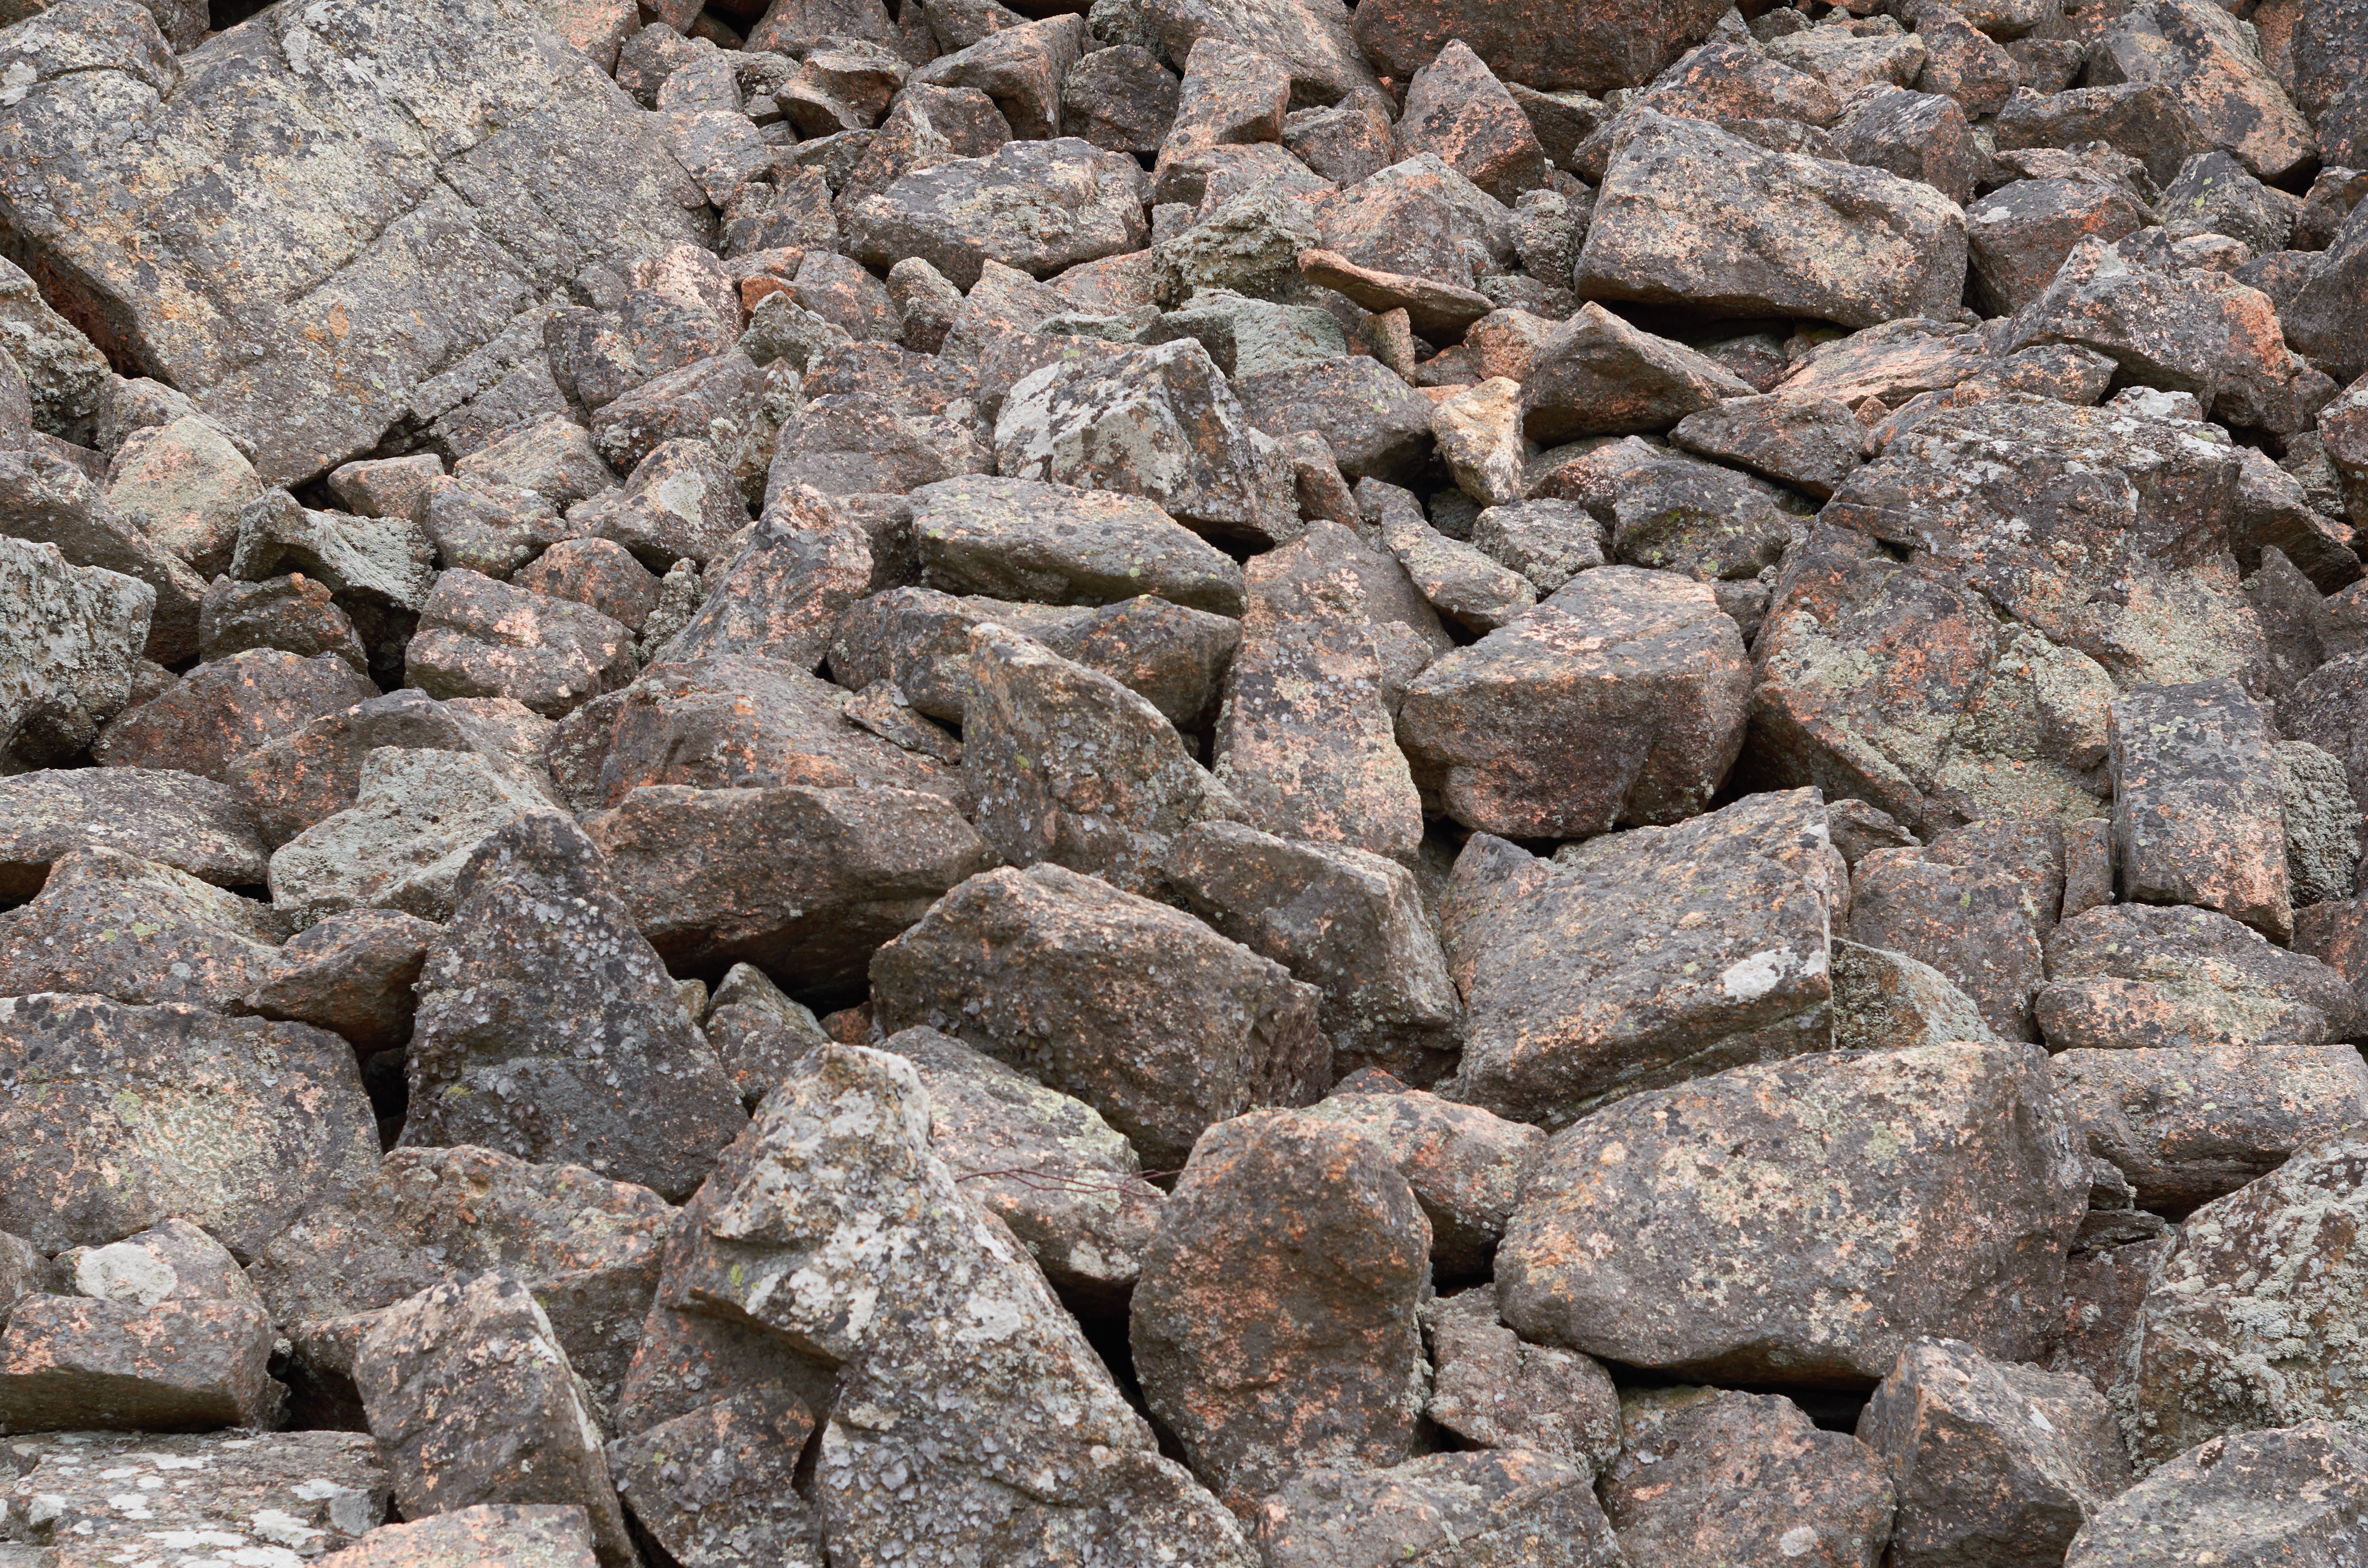
bedrock, composite material, building material, pattern, cobblestone, rock, natural material, event, rubble, limestone, carmine, soil